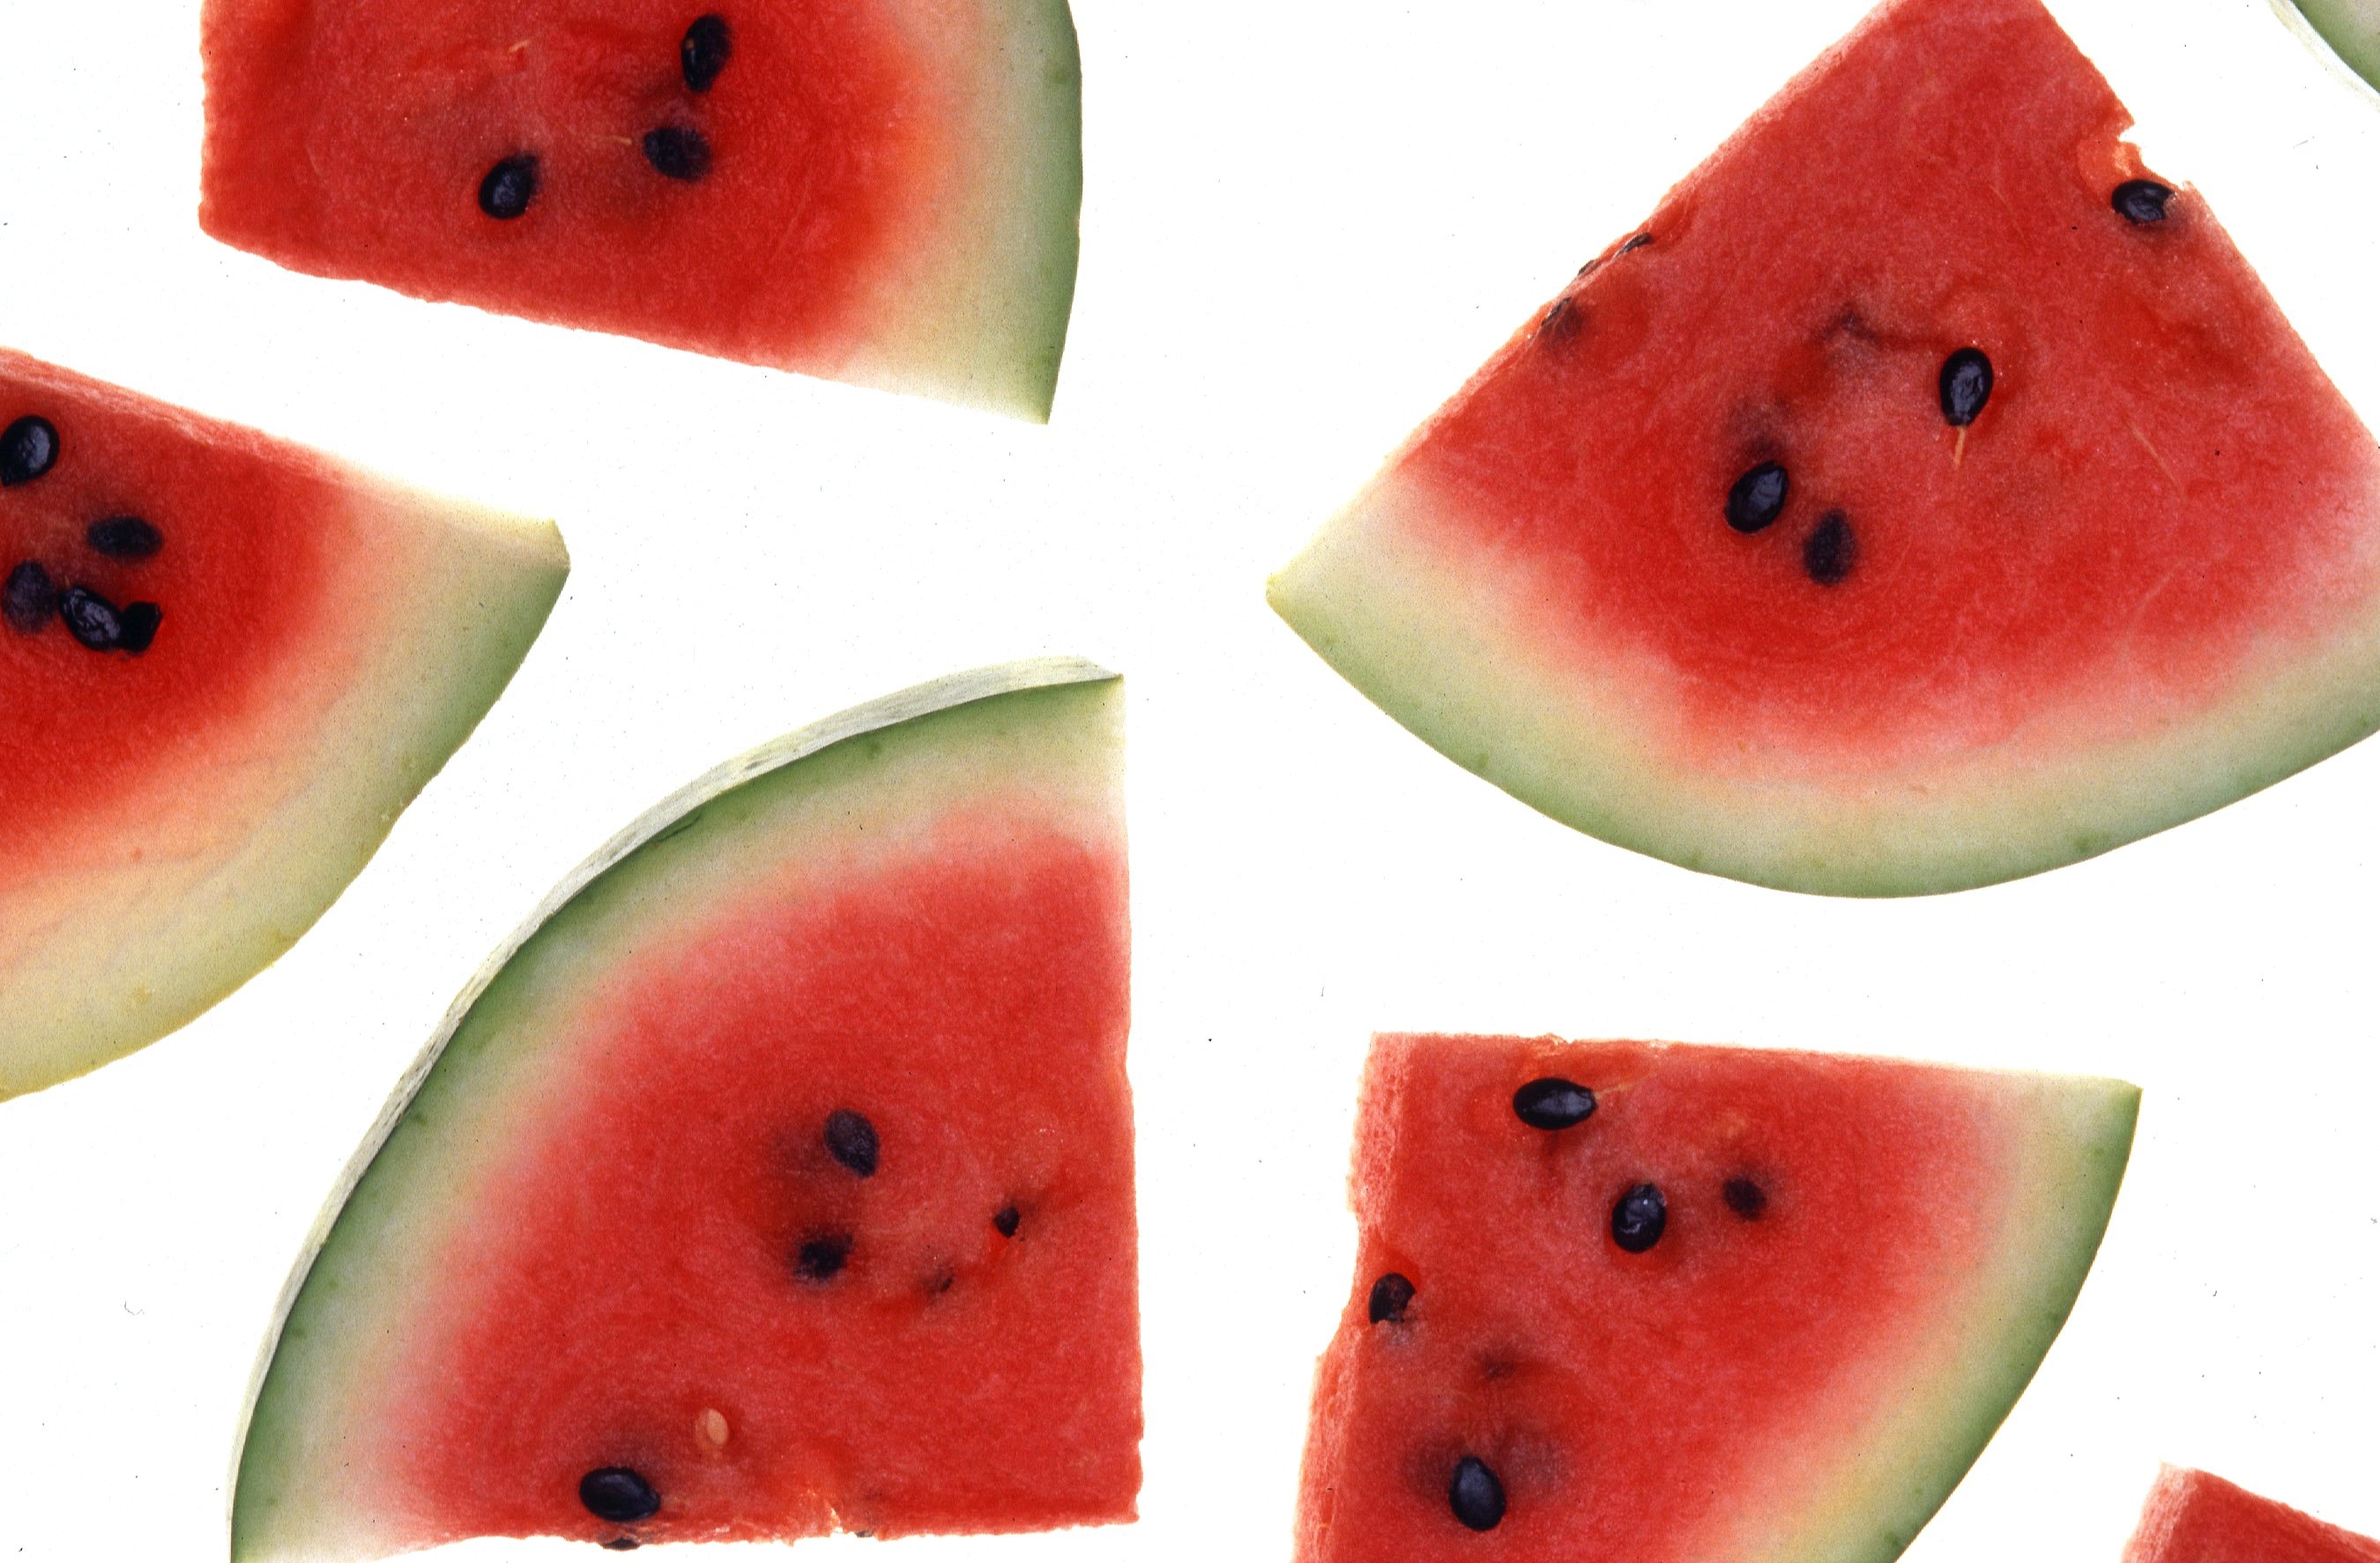
water, nature, plant, fruit, sweet, summer, ripe, food, red, produce, color, natural, fresh, juicy, healthy, snack, dessert, watermelon, delicious, freshness, eating, nutrition, tasty, vegetarian, raw, diet, melon, flowering plant, red fruits, land plant, citrullus, cucumber gourd and melon family